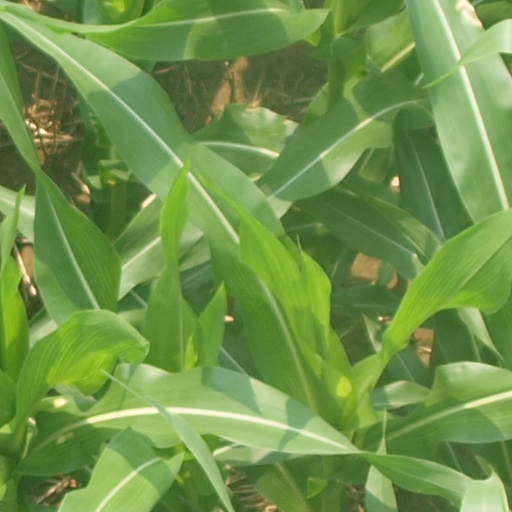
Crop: maize; corn